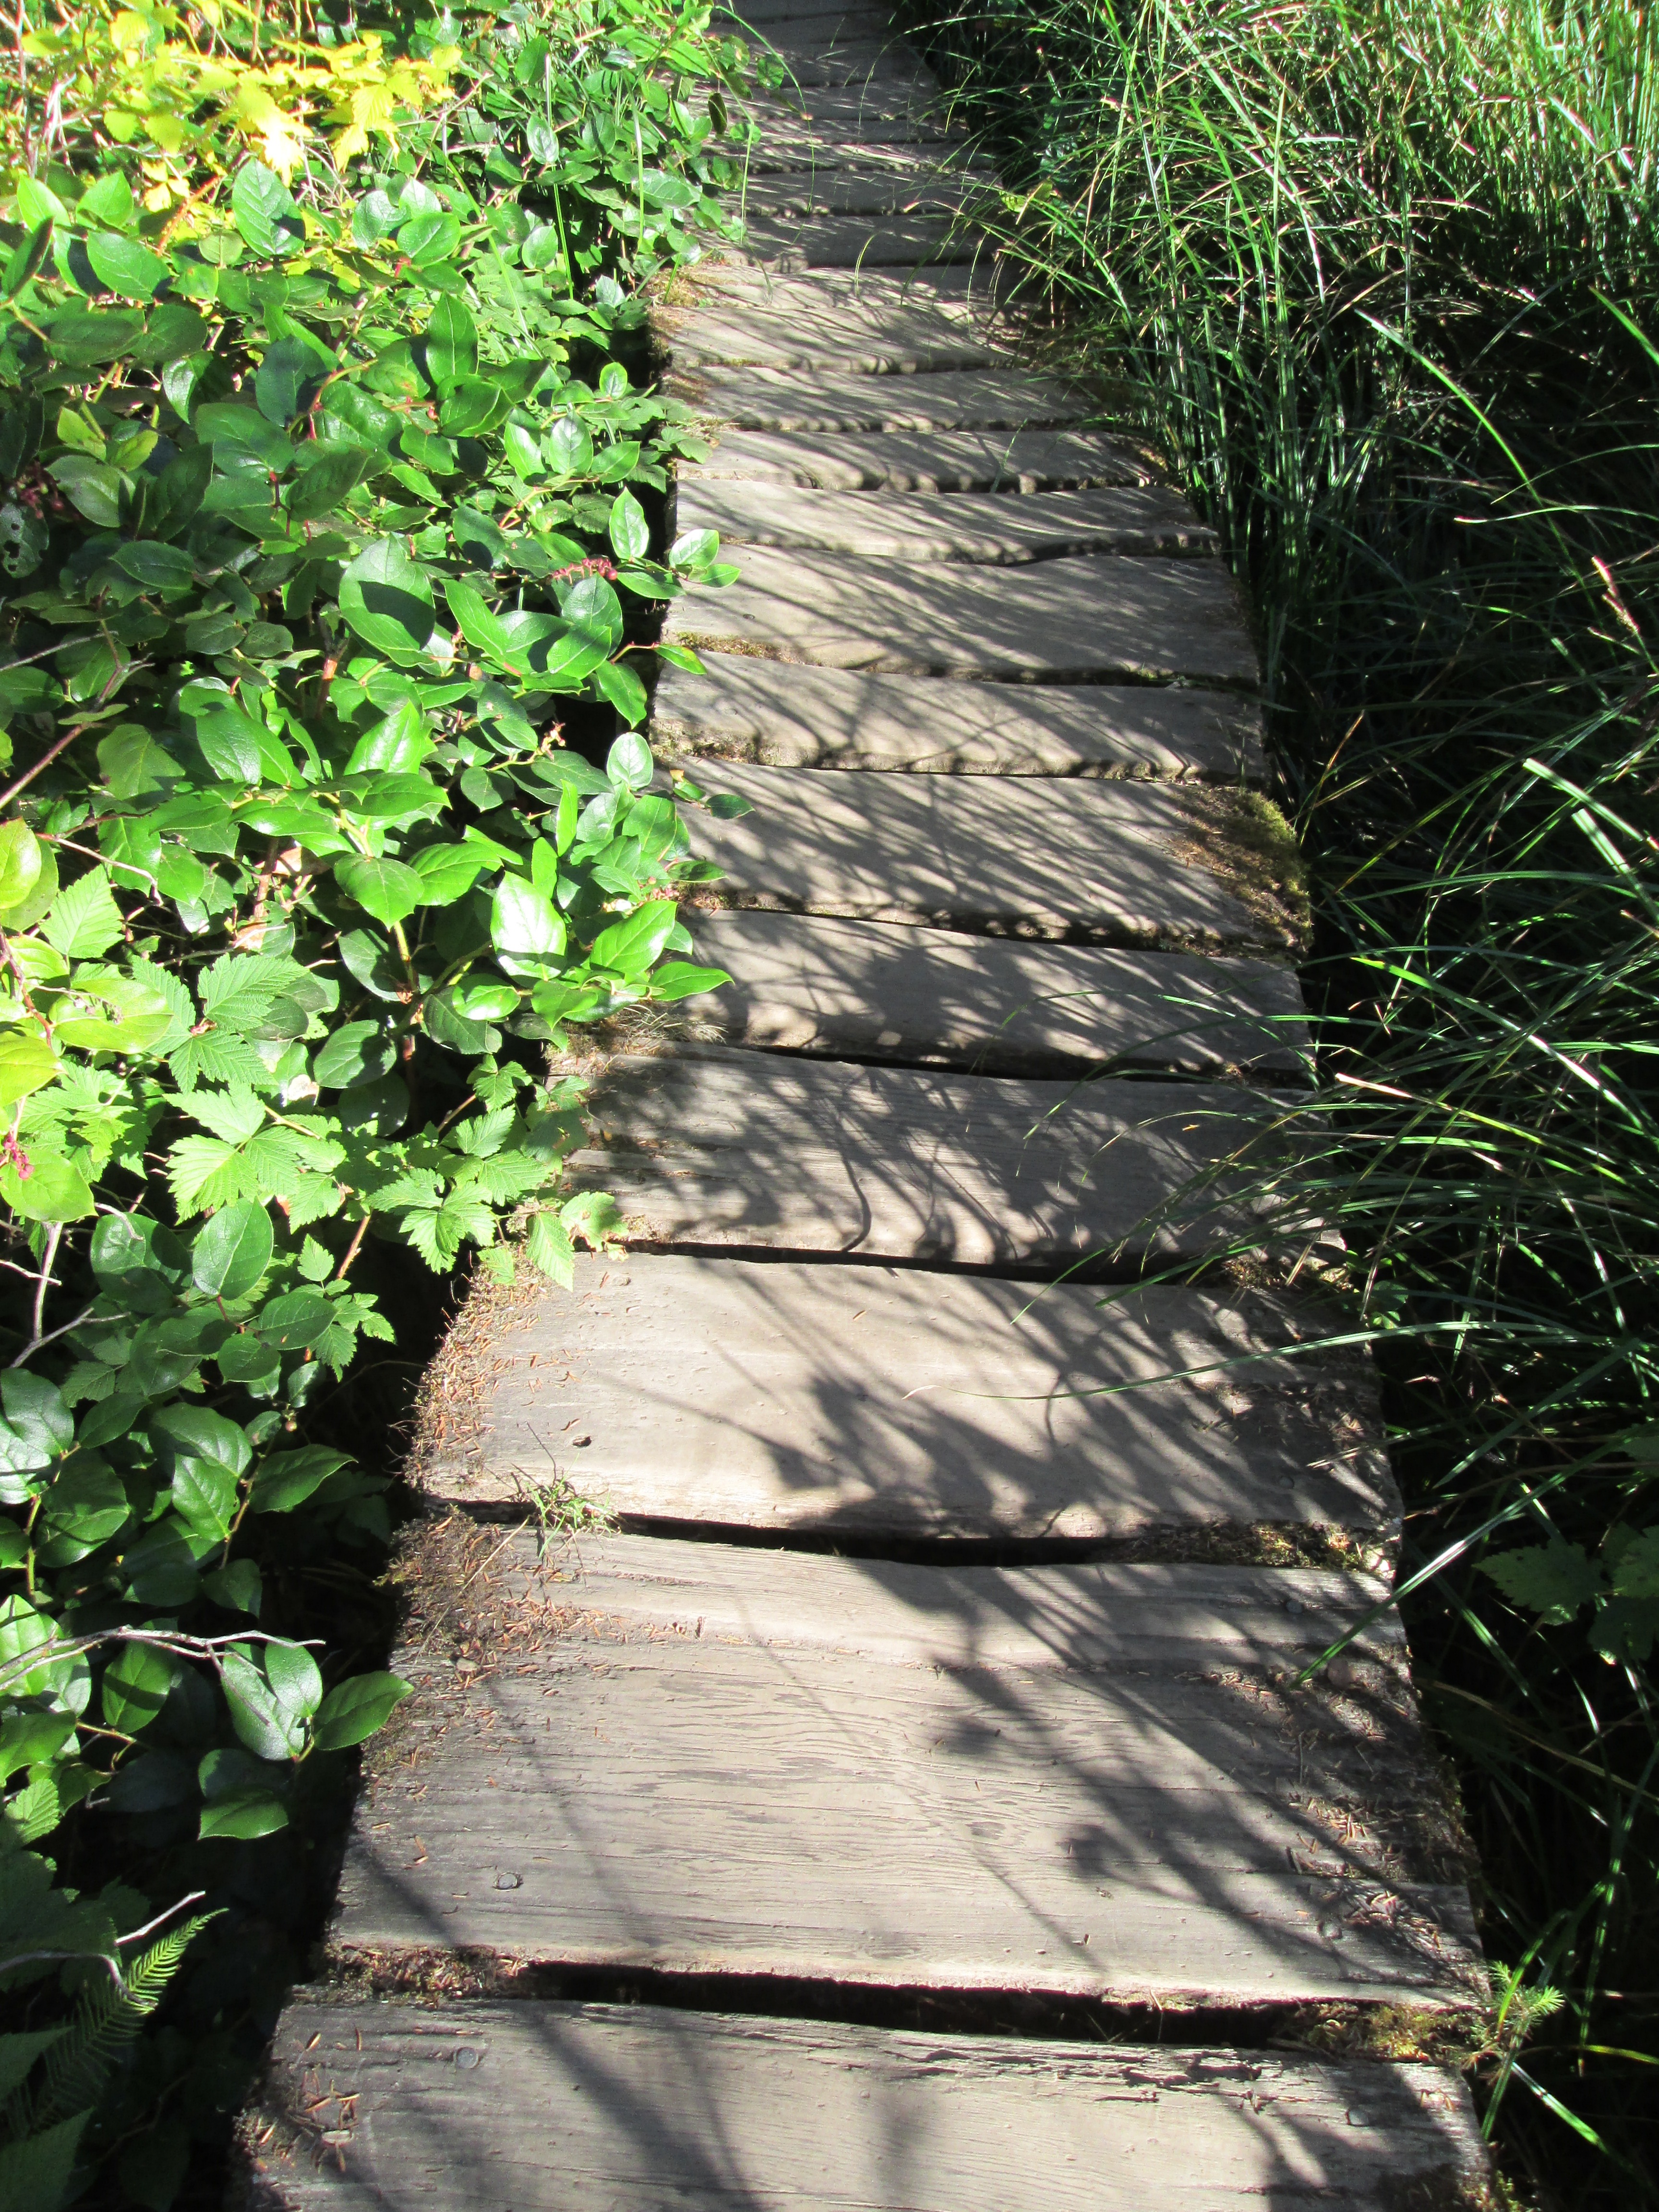
tree, nature, forest, path, pathway, grass, outdoor, plant, wood, trail, lawn, leaf, flower, walkway, walk, green, natural, park, backyard, botany, garden, shrub, woodland, yard, outdoor structure